Viborg Cathedral

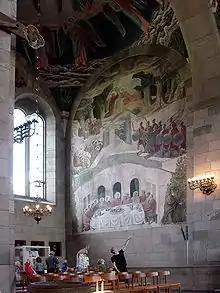
Skovgaard painting.

Joakim Skovgaard painted frescoes in the church as a reminder of the medieval paintings which were part of the decoration of the ancient cathedral between 1900 and 1913.